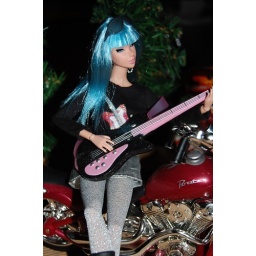
A magic night...Raja stopped her bike near a forest. She started to play her guitar a love song....